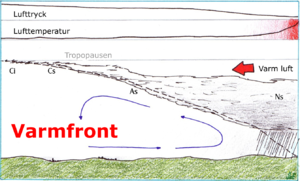
Varmfront
Fugtig varm luft glider over det kolde luftlag, vanddråberne kondenseres til regn.
En Varmfront er grænsen mellem to luftmasser i atmosfæren af uens temperatur, hvor den varme luft fortrænger den kolde luft. En varmfront er ofte forbundet med lavtryk.